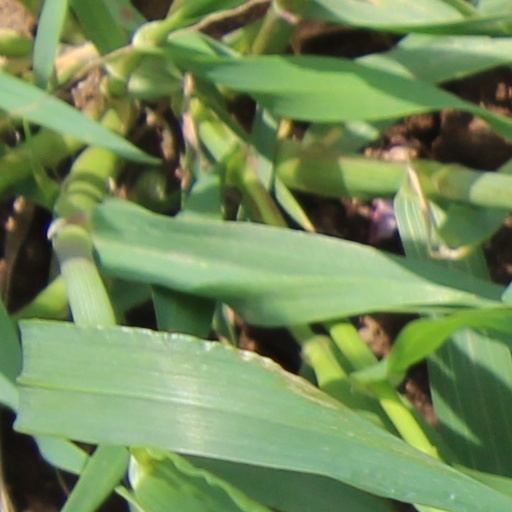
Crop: wheat